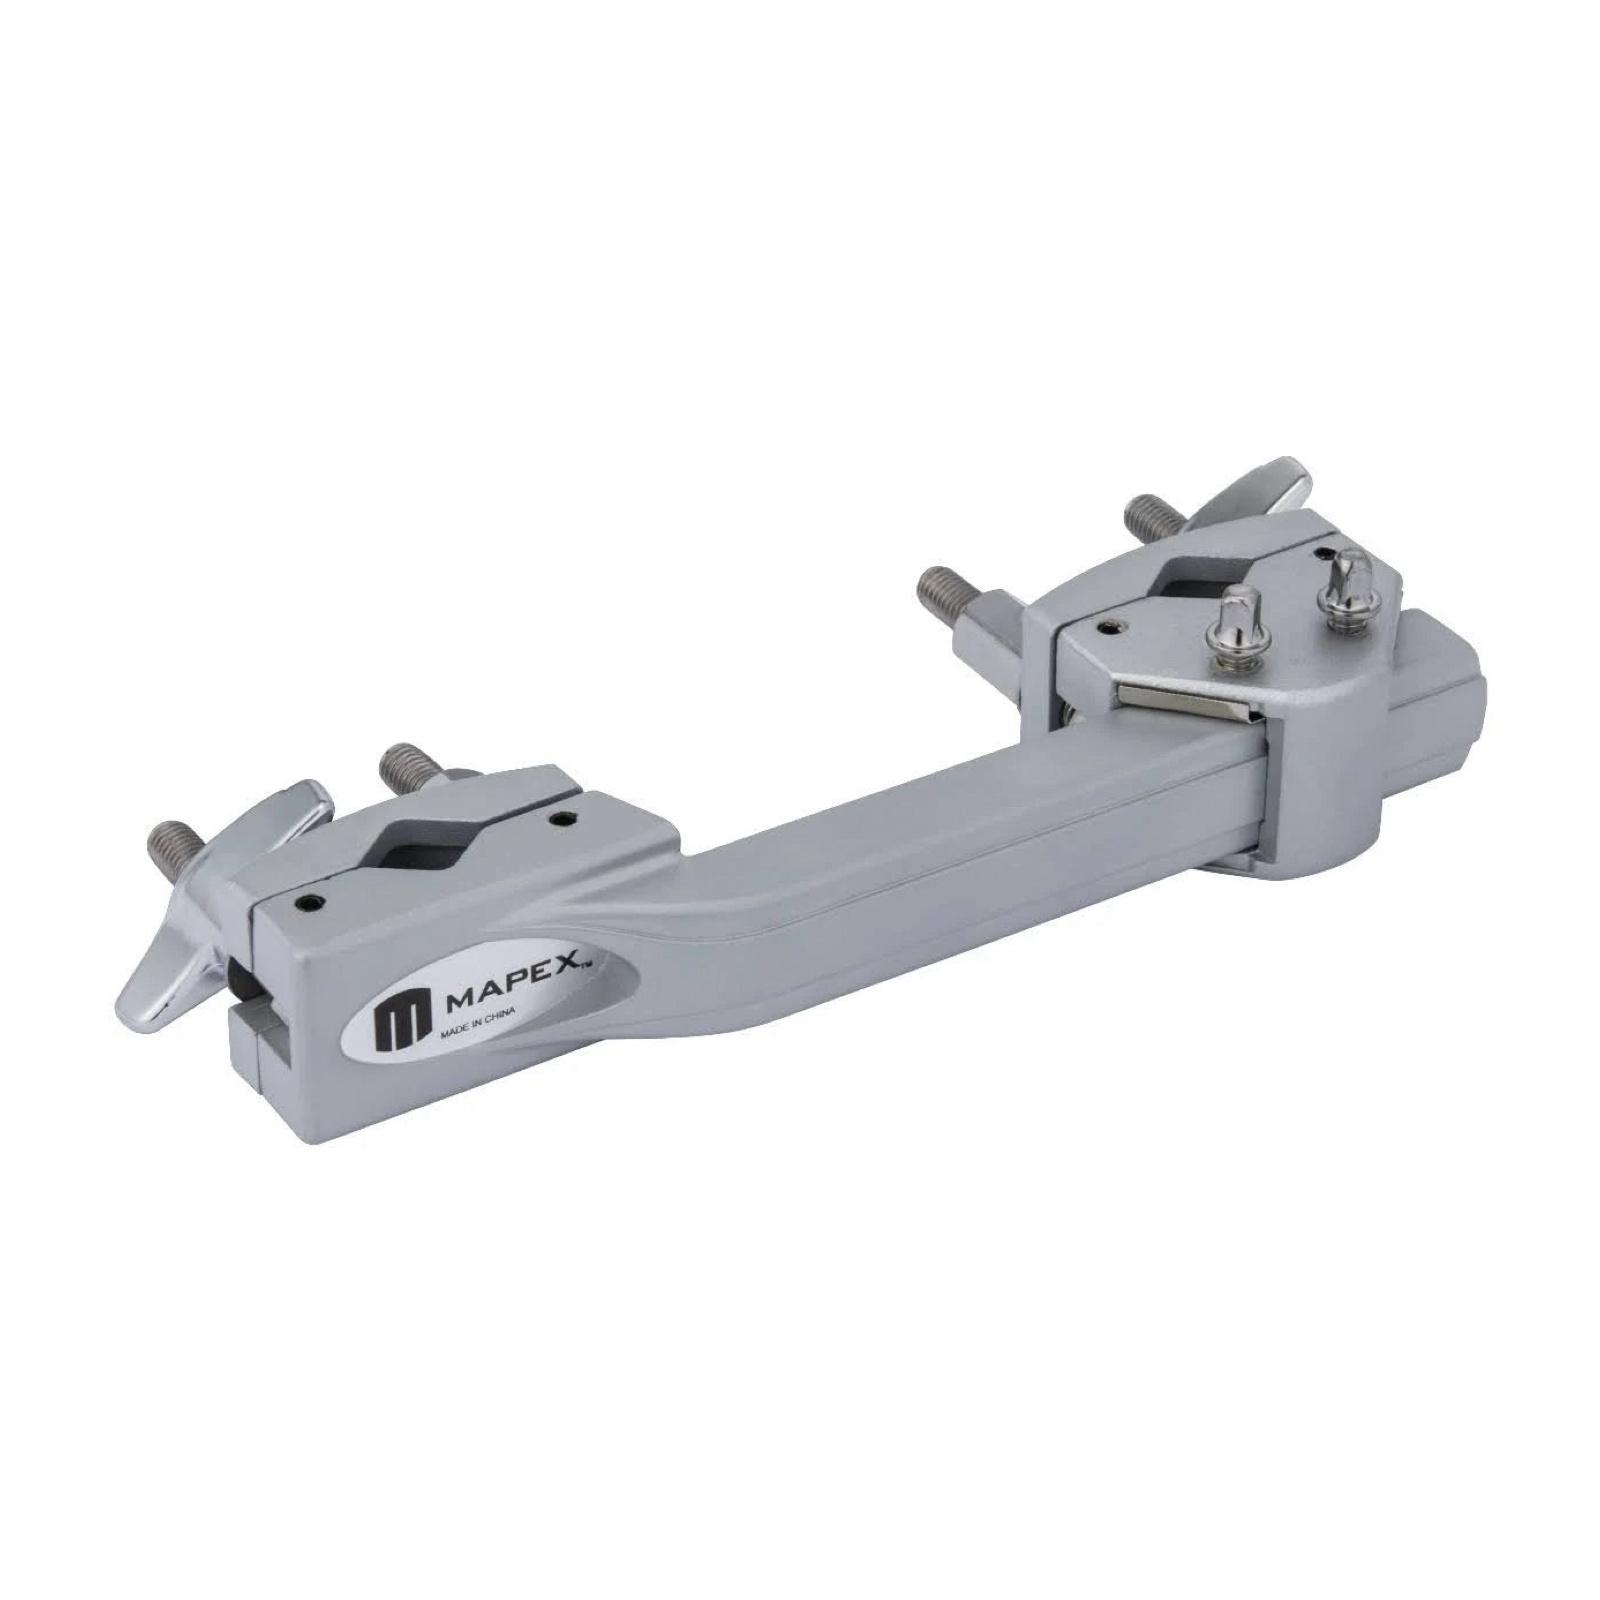
Mapex Horizontal Adjustable Multi-Purpose Clamp MC910
The MAPEX MC910 drum clamp boasts simple functionality and multi-purpose adaptability. It allows you to add individual accessories to your drum kit or hardware and creates useful setups. Standard Double drum clamp attaches any accessory to drum kit or cymbal stands Perfect for mounting toms on kits with virgin bass drums.
Brand: Mapex
Category: Arts & Entertainment > Hobbies & Creative Arts > Musical Instrument & Orchestra Accessories > Percussion Accessories > Drum Kit Hardware > Drum Kit Mounting Hardware > Clamps